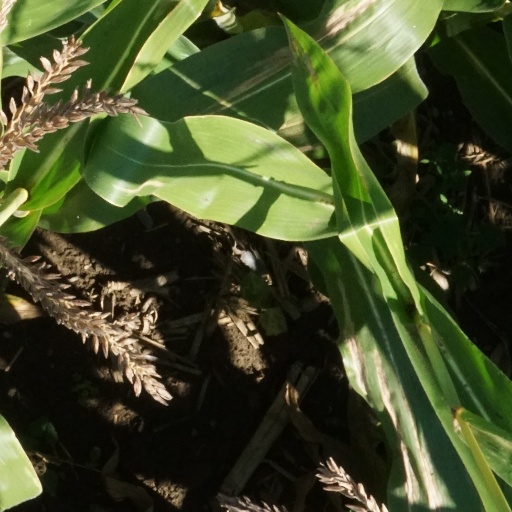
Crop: maize; corn